Iker Casillas

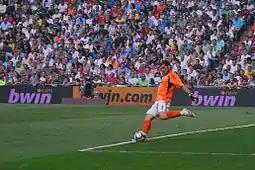
Casillas in action for Real Madrid at the Santiago Bernabéu in 2009

The 2007–08 season was a fruitful season for Casillas, as he helped Real Madrid reclaim their 31st La Liga title and conceded only 32 goals in 36 matches to claim the Zamora Trophy. On 14 February 2008, he and club captain Raúl were awarded contracts for life; Casillas signed a contract extension that would keep him at the club until 2017, with an automatic extension if he played 30 competitive matches during the final season of the contract and a buy-out clause of £113 million. His performances earned him a spot in the UEFA Team of the Year for the second time.